2009 timeline of the Somali Civil War

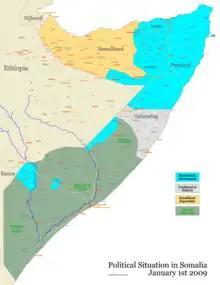
Situation in Somalia on January 1, 2009

In Afgoi District eighteen miles south of Mogadishu, a Somali journalist covering fighting between al-Shabaab members and a moderate Islamist group was shot and killed in the cross-fire of a vicious firefight. No other casualties are known.